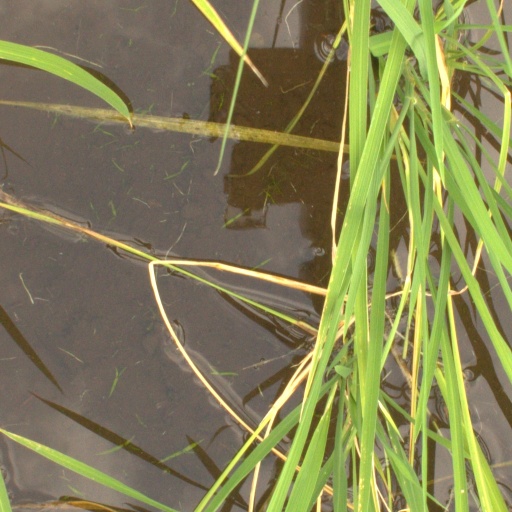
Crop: rice